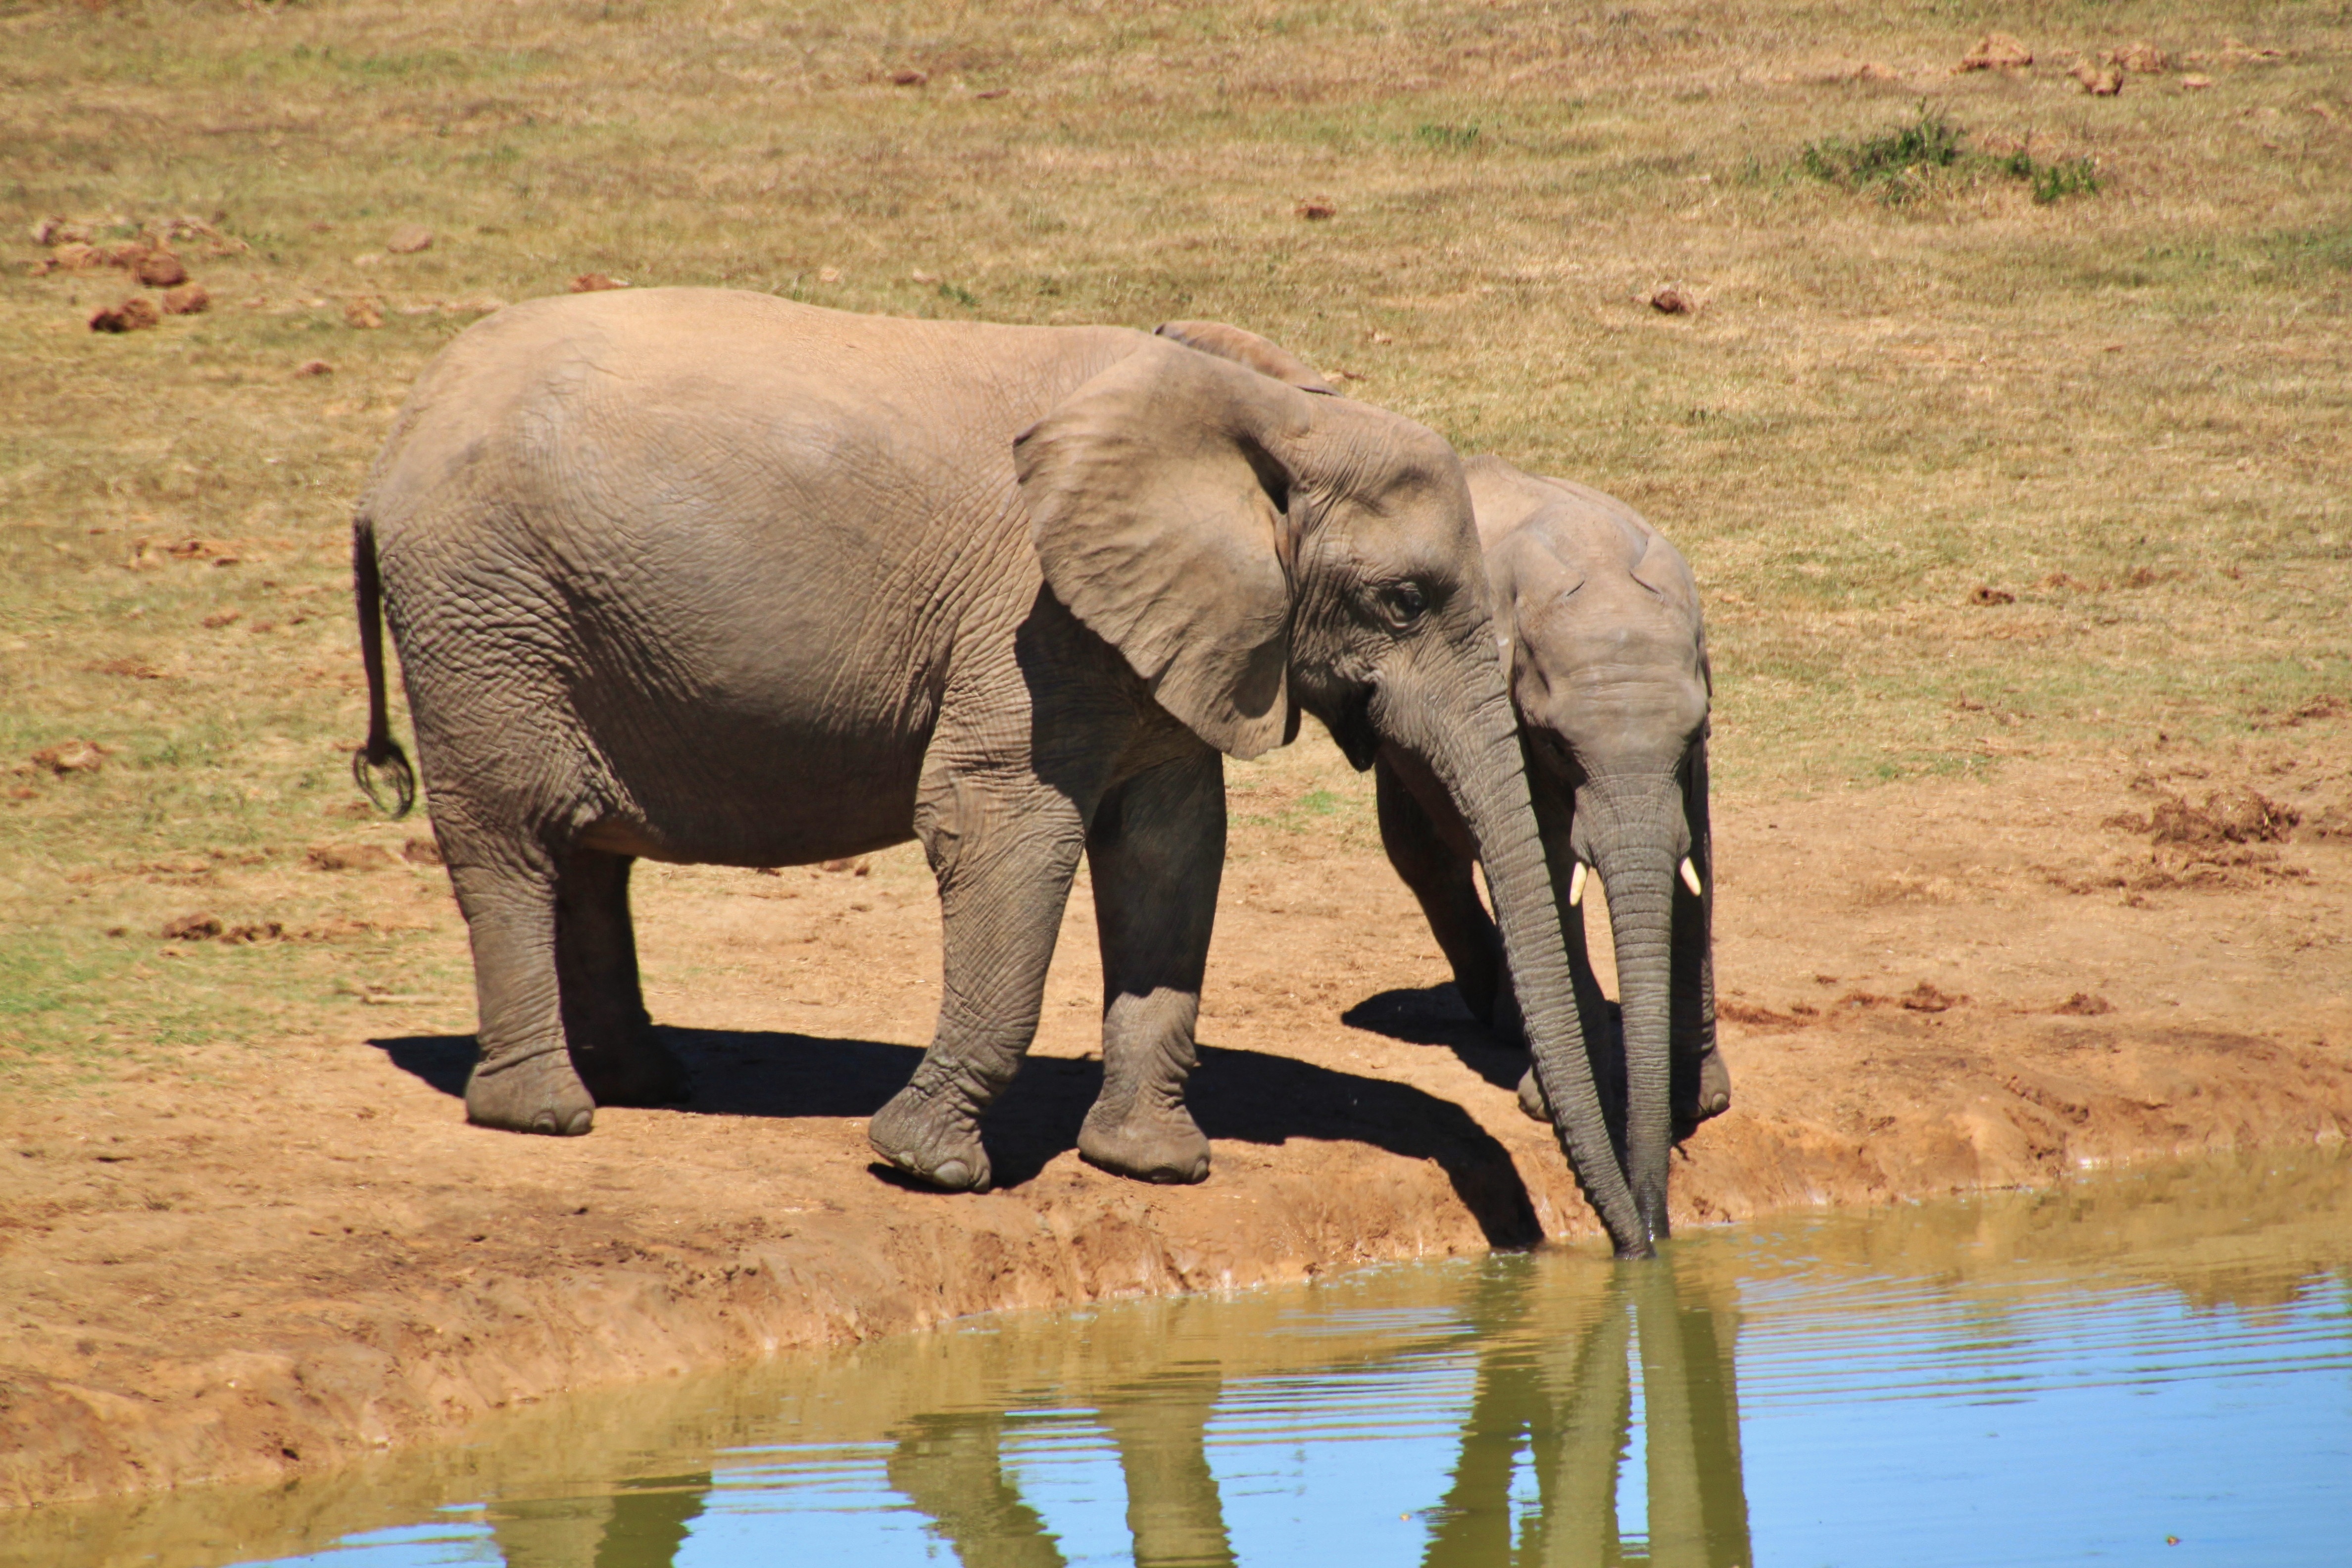
wilderness, wildlife, africa, mammal, national park, fauna, savanna, elephant, tusk, animals, mammals, large, safari, south africa, animal portrait, nature conservation, pachyderm, proboscis, wild animals, african bush elephant, big five, water hole, proboscidea, indian elephant, african elephant, elephants and mammoths, mahout, addo